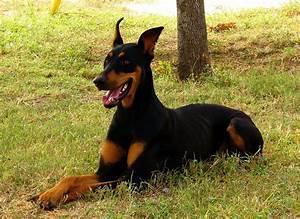
dog